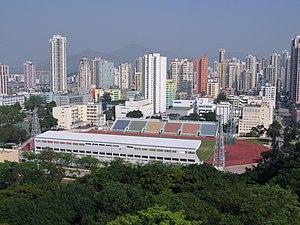
La saison 2017-2018 de Premier League de Hong Kong est la quatrième saison du Championnat de Hong Kong de football, la division supérieure de football à Hong Kong.